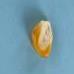
Maize quality: Good